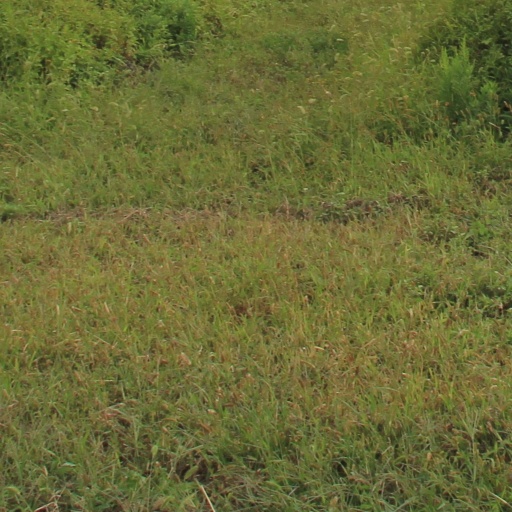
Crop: grape